Victor Maslin Yeates

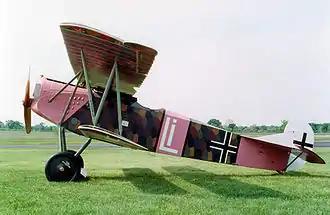
Fokker DVII.Type of First World War aircraft attacked by VM Yeates.

"Winged Victory" is remarkable for its depictions of World War I aerial combat, such as the following excerpt: